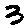
Label: 3